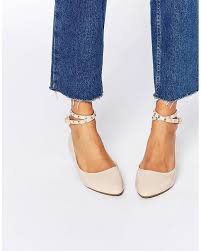
Label: Ballet Flat